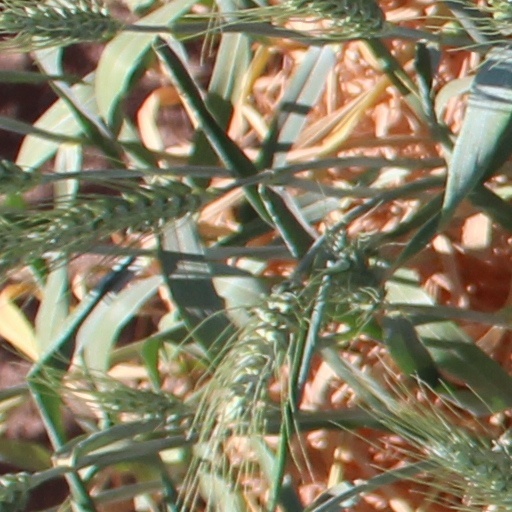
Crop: wheat